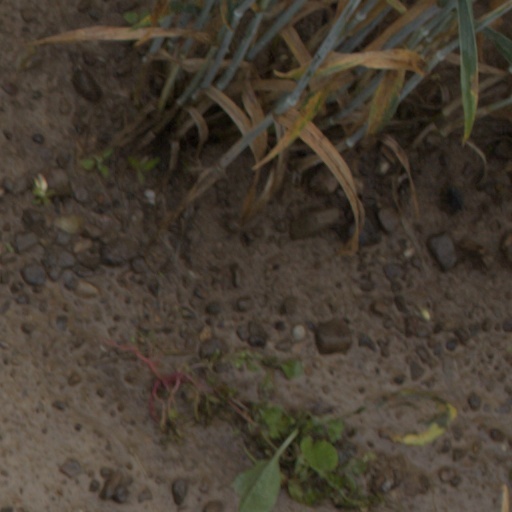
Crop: wheat